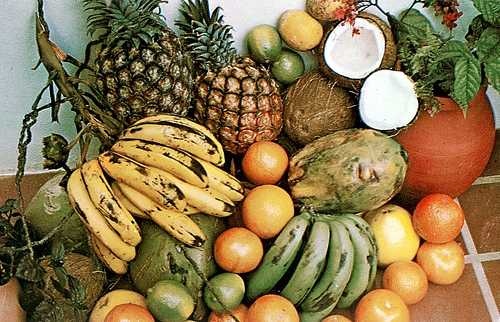
Label: Banana